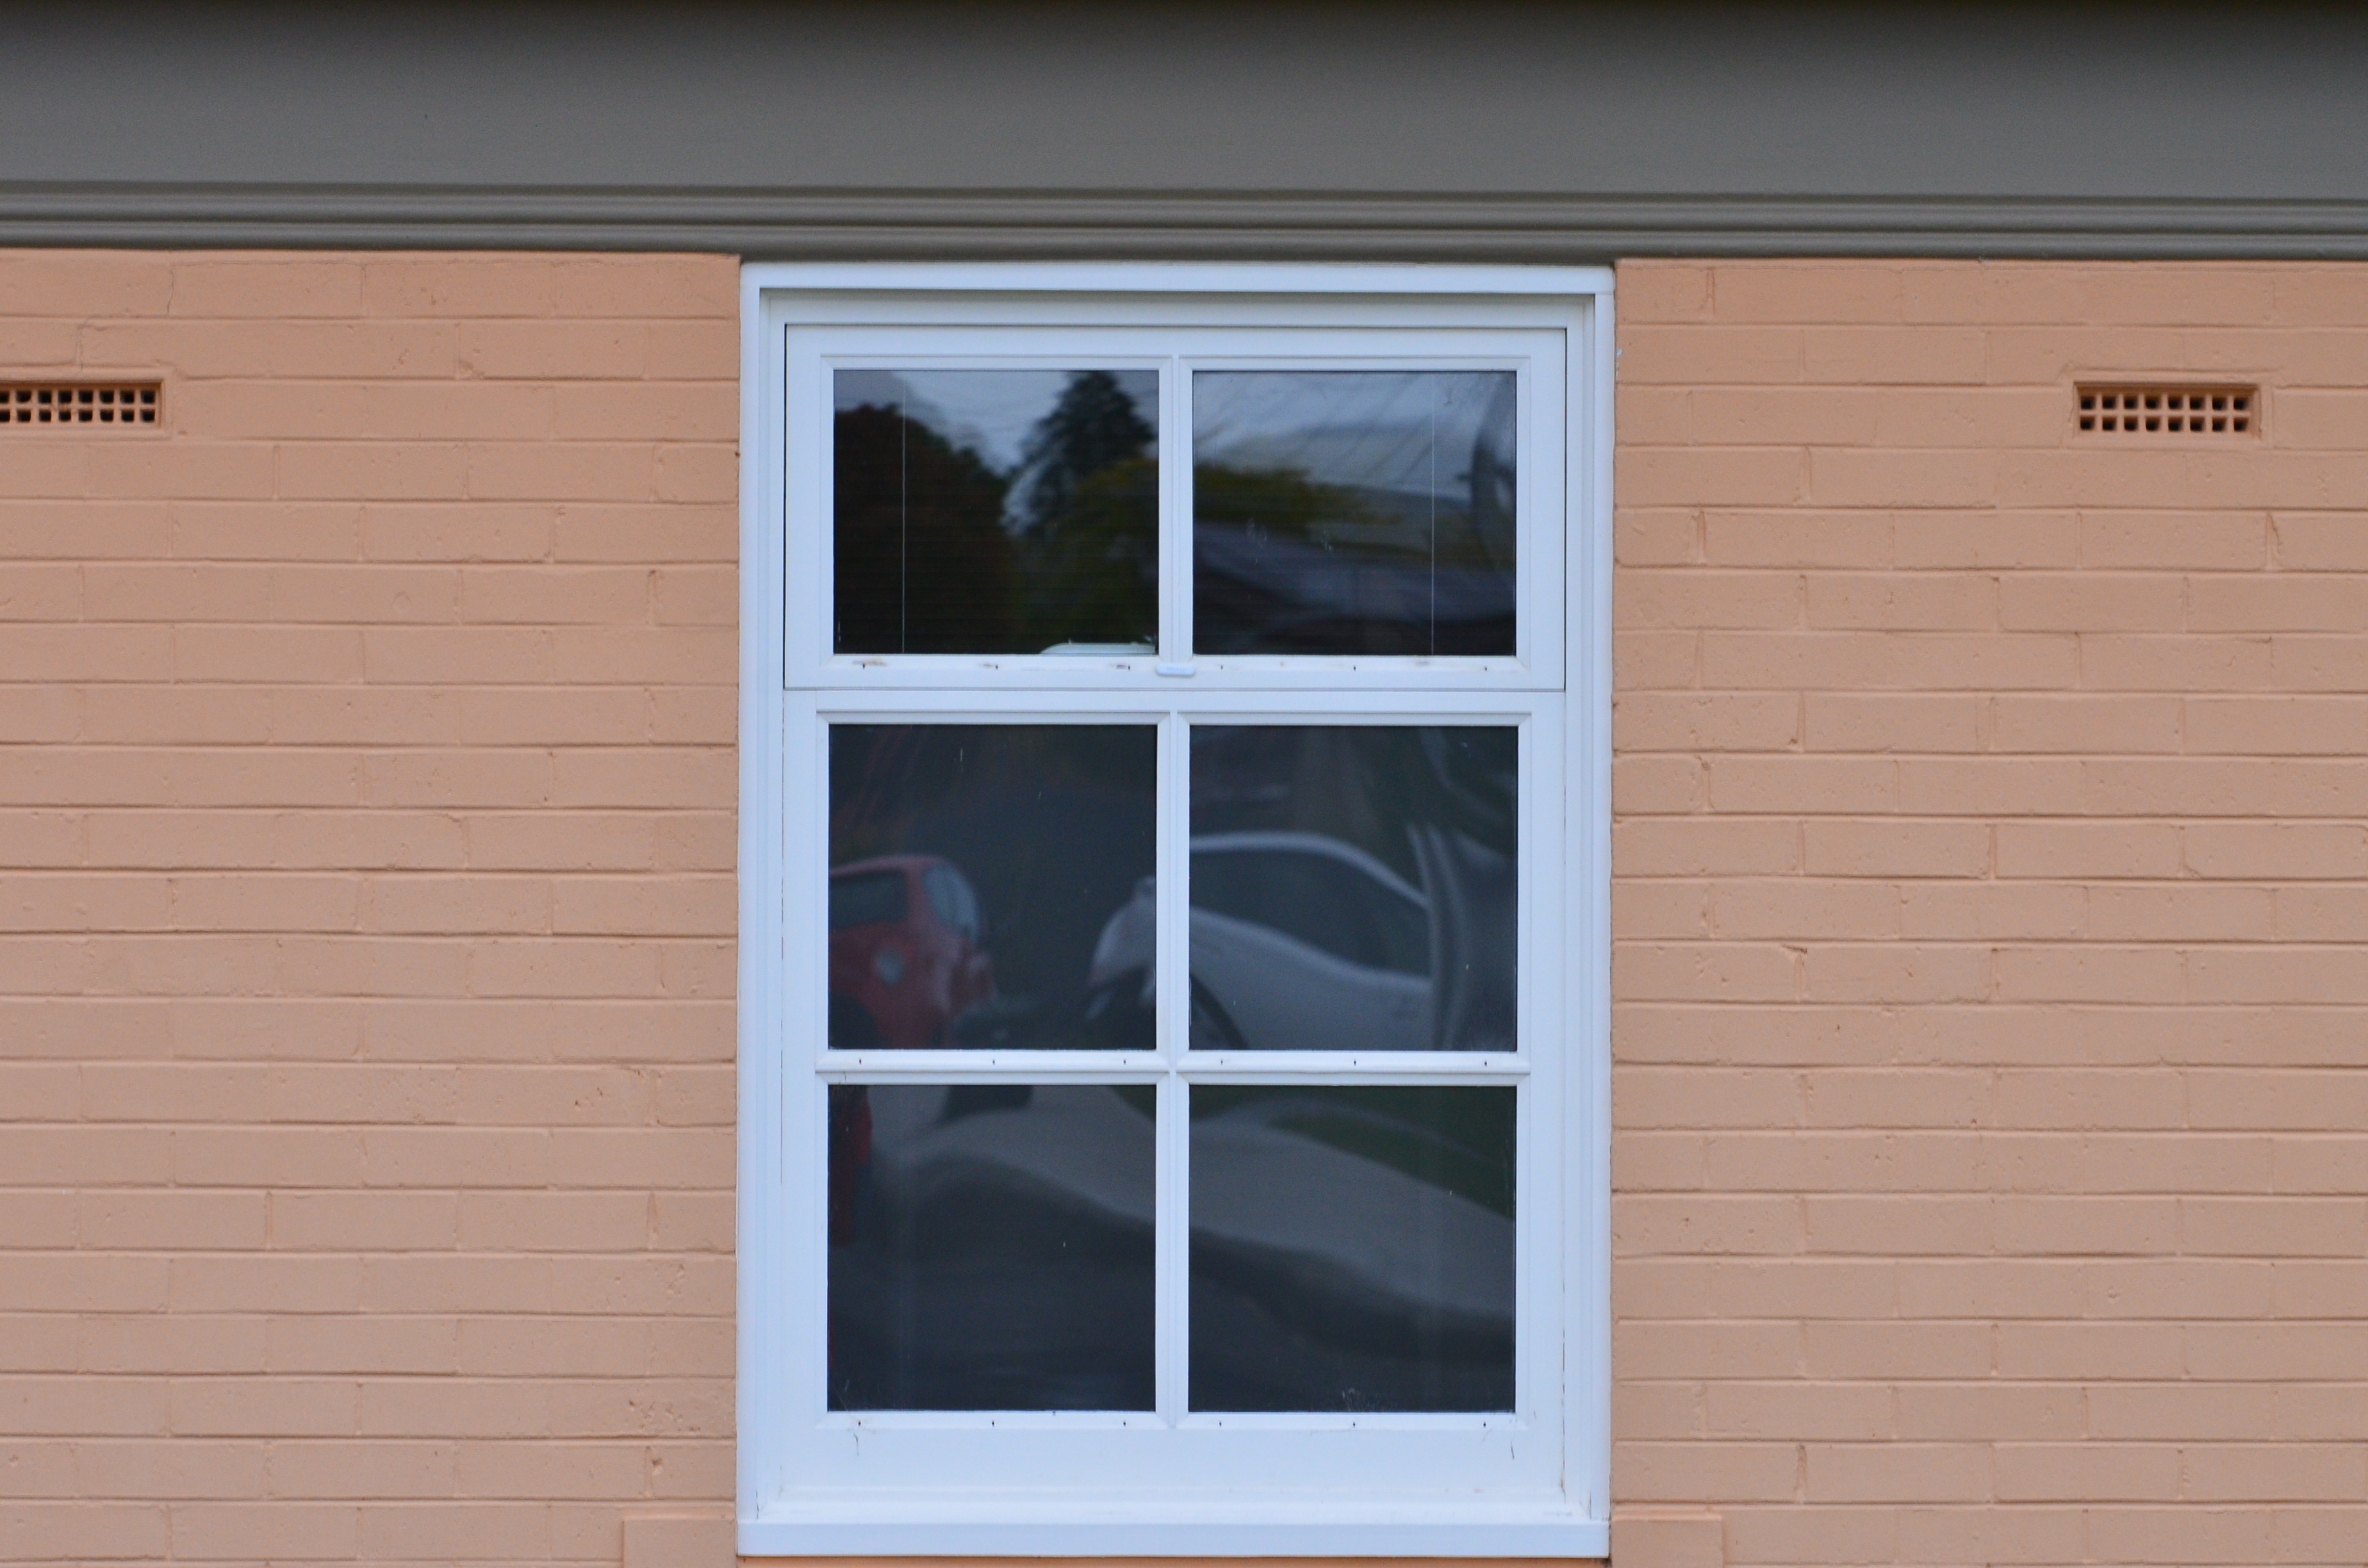
architecture, wood, window, building, old, wall, red, color, facade, residential, brick, door, interior design, design, style, siding, window covering, sash window